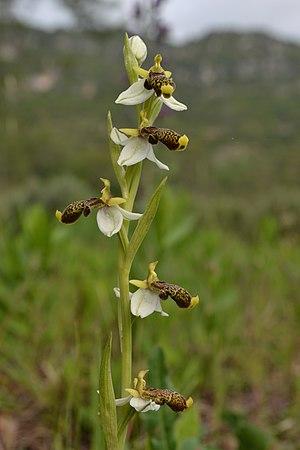
Ophrys philippi (Belgentier, Var)
L’Ophrys de Philippe est une sous-espèce hybride d’orchidées terrestres observée uniquement dans le Var, appartenant au genre Ophrys L. 1753 et au groupe Ophrys scolopax.